Vahid Aziz

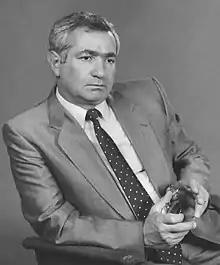
Vahid Aziz in 1993

Vahid Aziz oghlu Jafarov (born November 23, 1945) is an Azerbaijani poet, translator, and publicist. He is member to the Union of Azerbaijani Writers and Union of Azerbaijani Journalists.